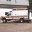
Label: ambulance